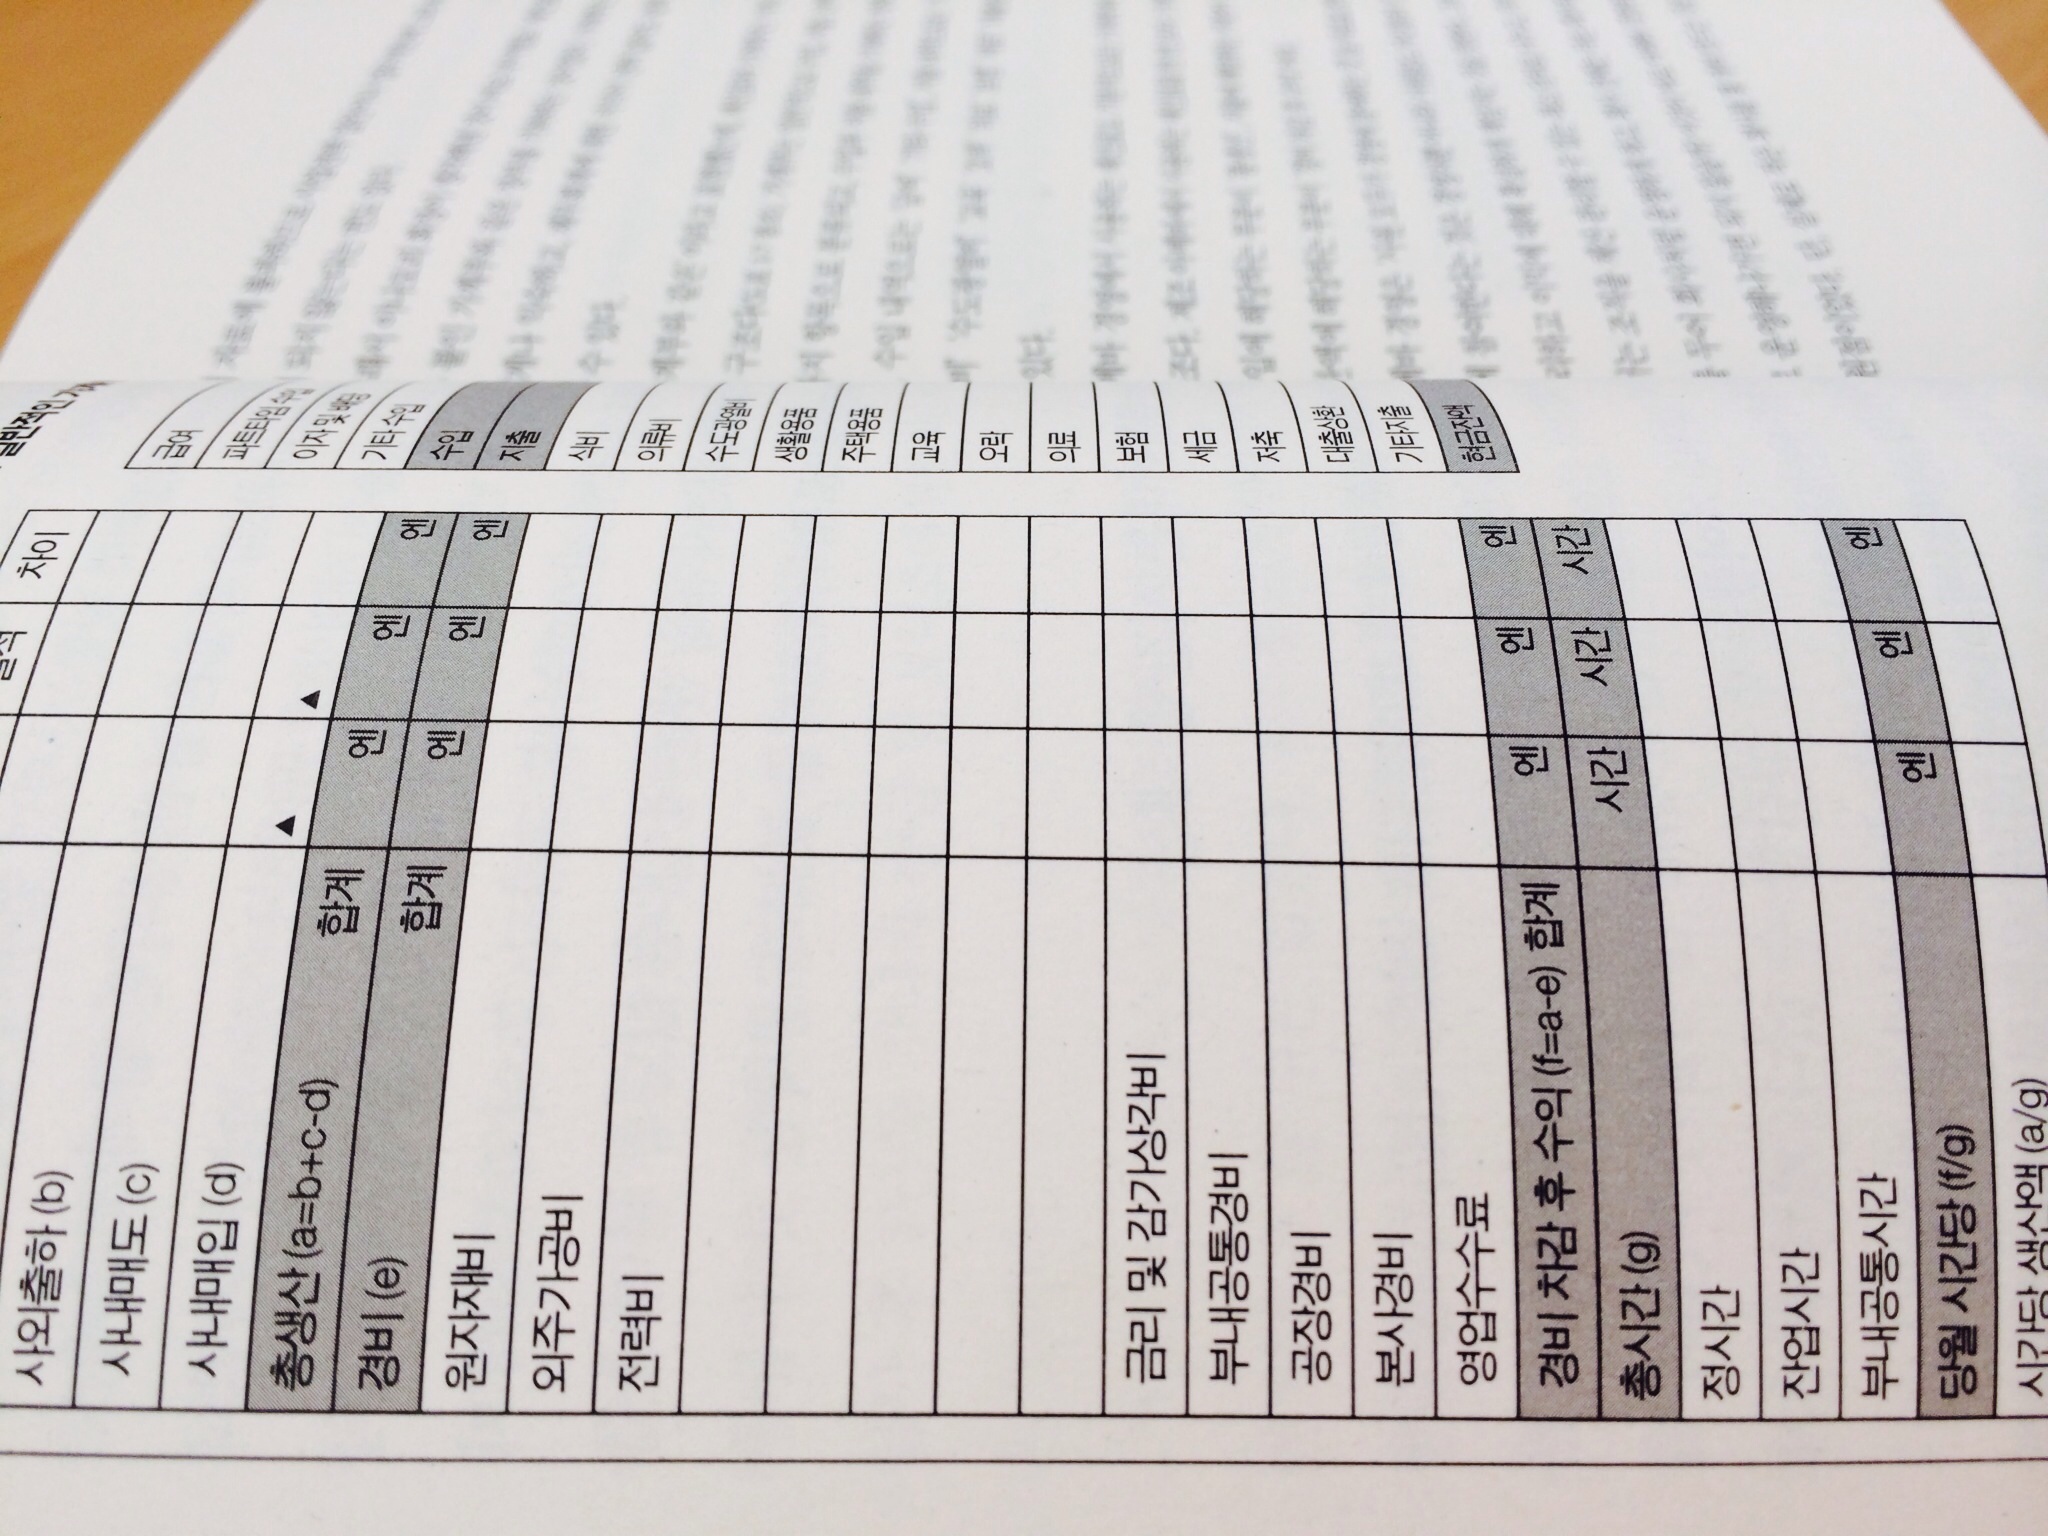
writing, book, newspaper, pattern, line, study, sketch, drawing, design, plan, finances, document, shape, economy, management, in the classroom, profitability check, financial statements